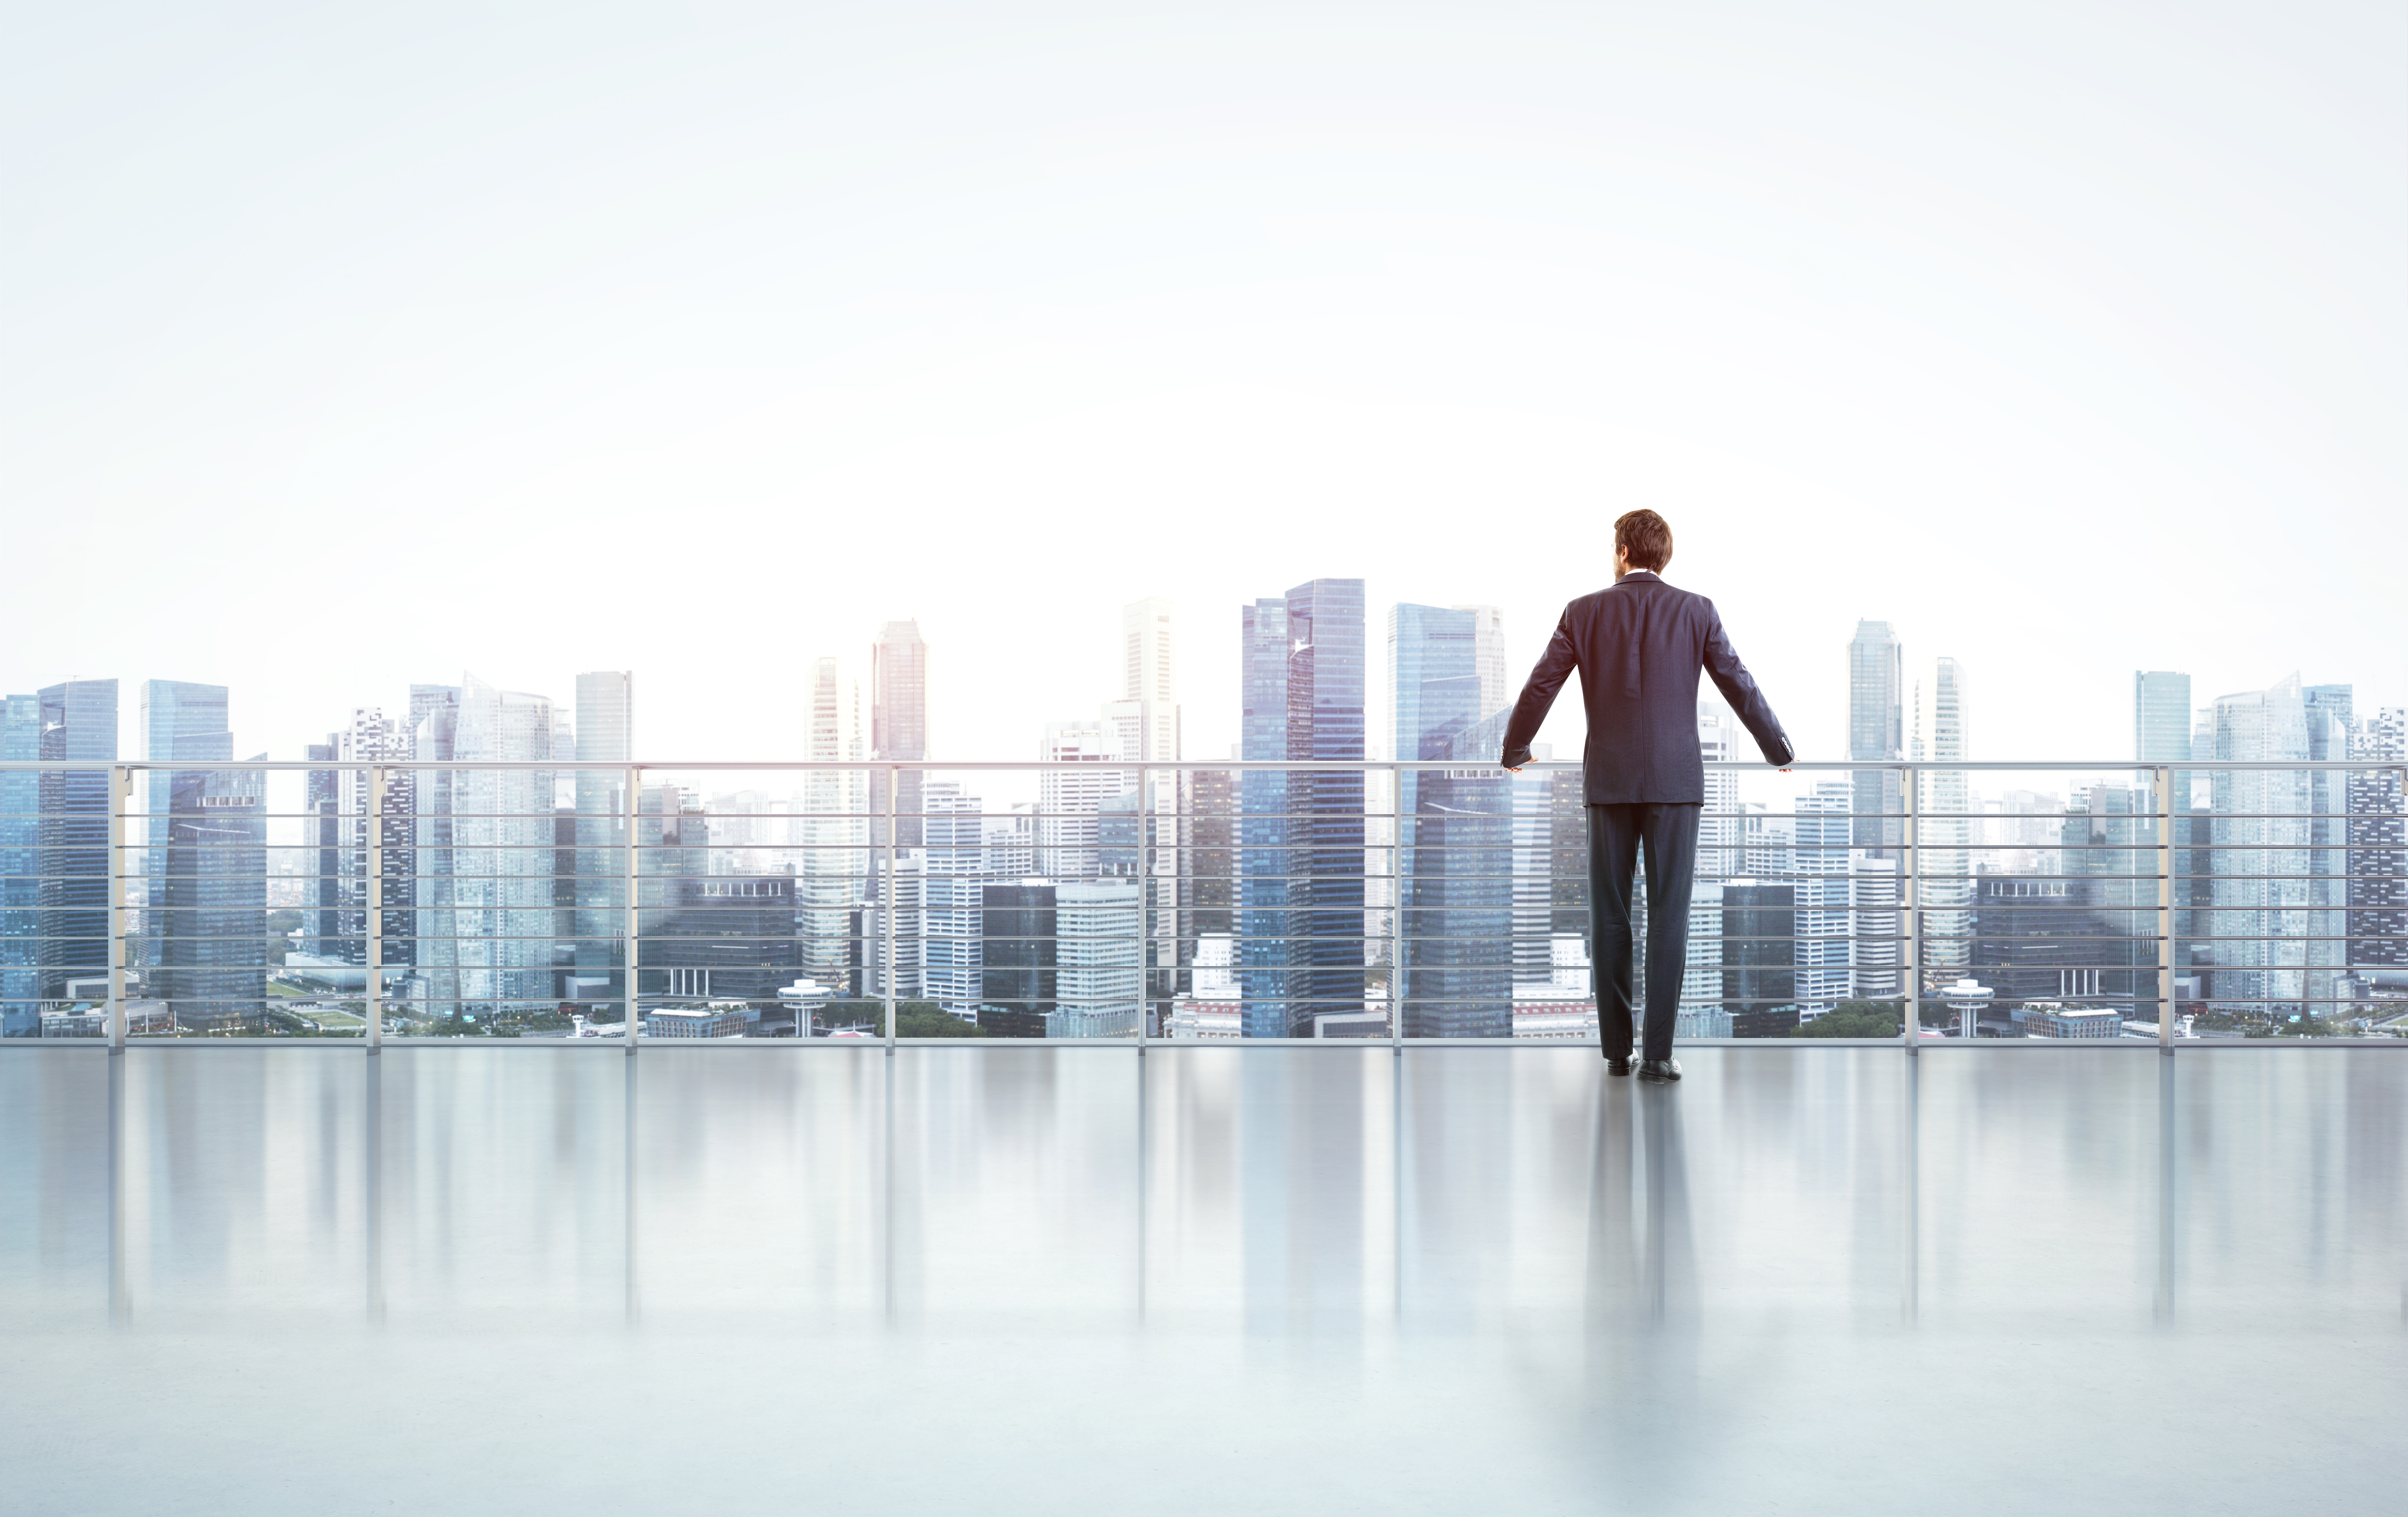
businessman, reflection, water, skyscraper, daytime, city, building, sky, metropolis, tower block, skyline